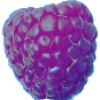
Label: Raspberry 1